Coat of arms of Lithuania

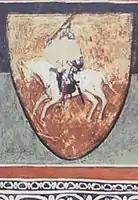

The origins of the Lithuanian proper noun Vytis remain unclear. At the dawn of the Lithuanian National Revival, Simonas Daukantas was the first to use the term "vytis"—not in reference to the Lithuanian coat of arms, but specifically to the knight—in his historical work "Budą Senowęs Lietuwiû kalneniu ir Żemaitiû", published in 1846. It is believed either to be a direct translation of the Polish "Pogoń", a noun formed from the Lithuanian verb "vyti" ("to chase"), or, less likely, a borrowing from the East Slavic "vityaz". In the western South Slavic languages as well as Hungarian, "vitez" refers to the lowest rank of the feudal nobility. "Vitez" ultimately derives from the Old High German word "Witing."